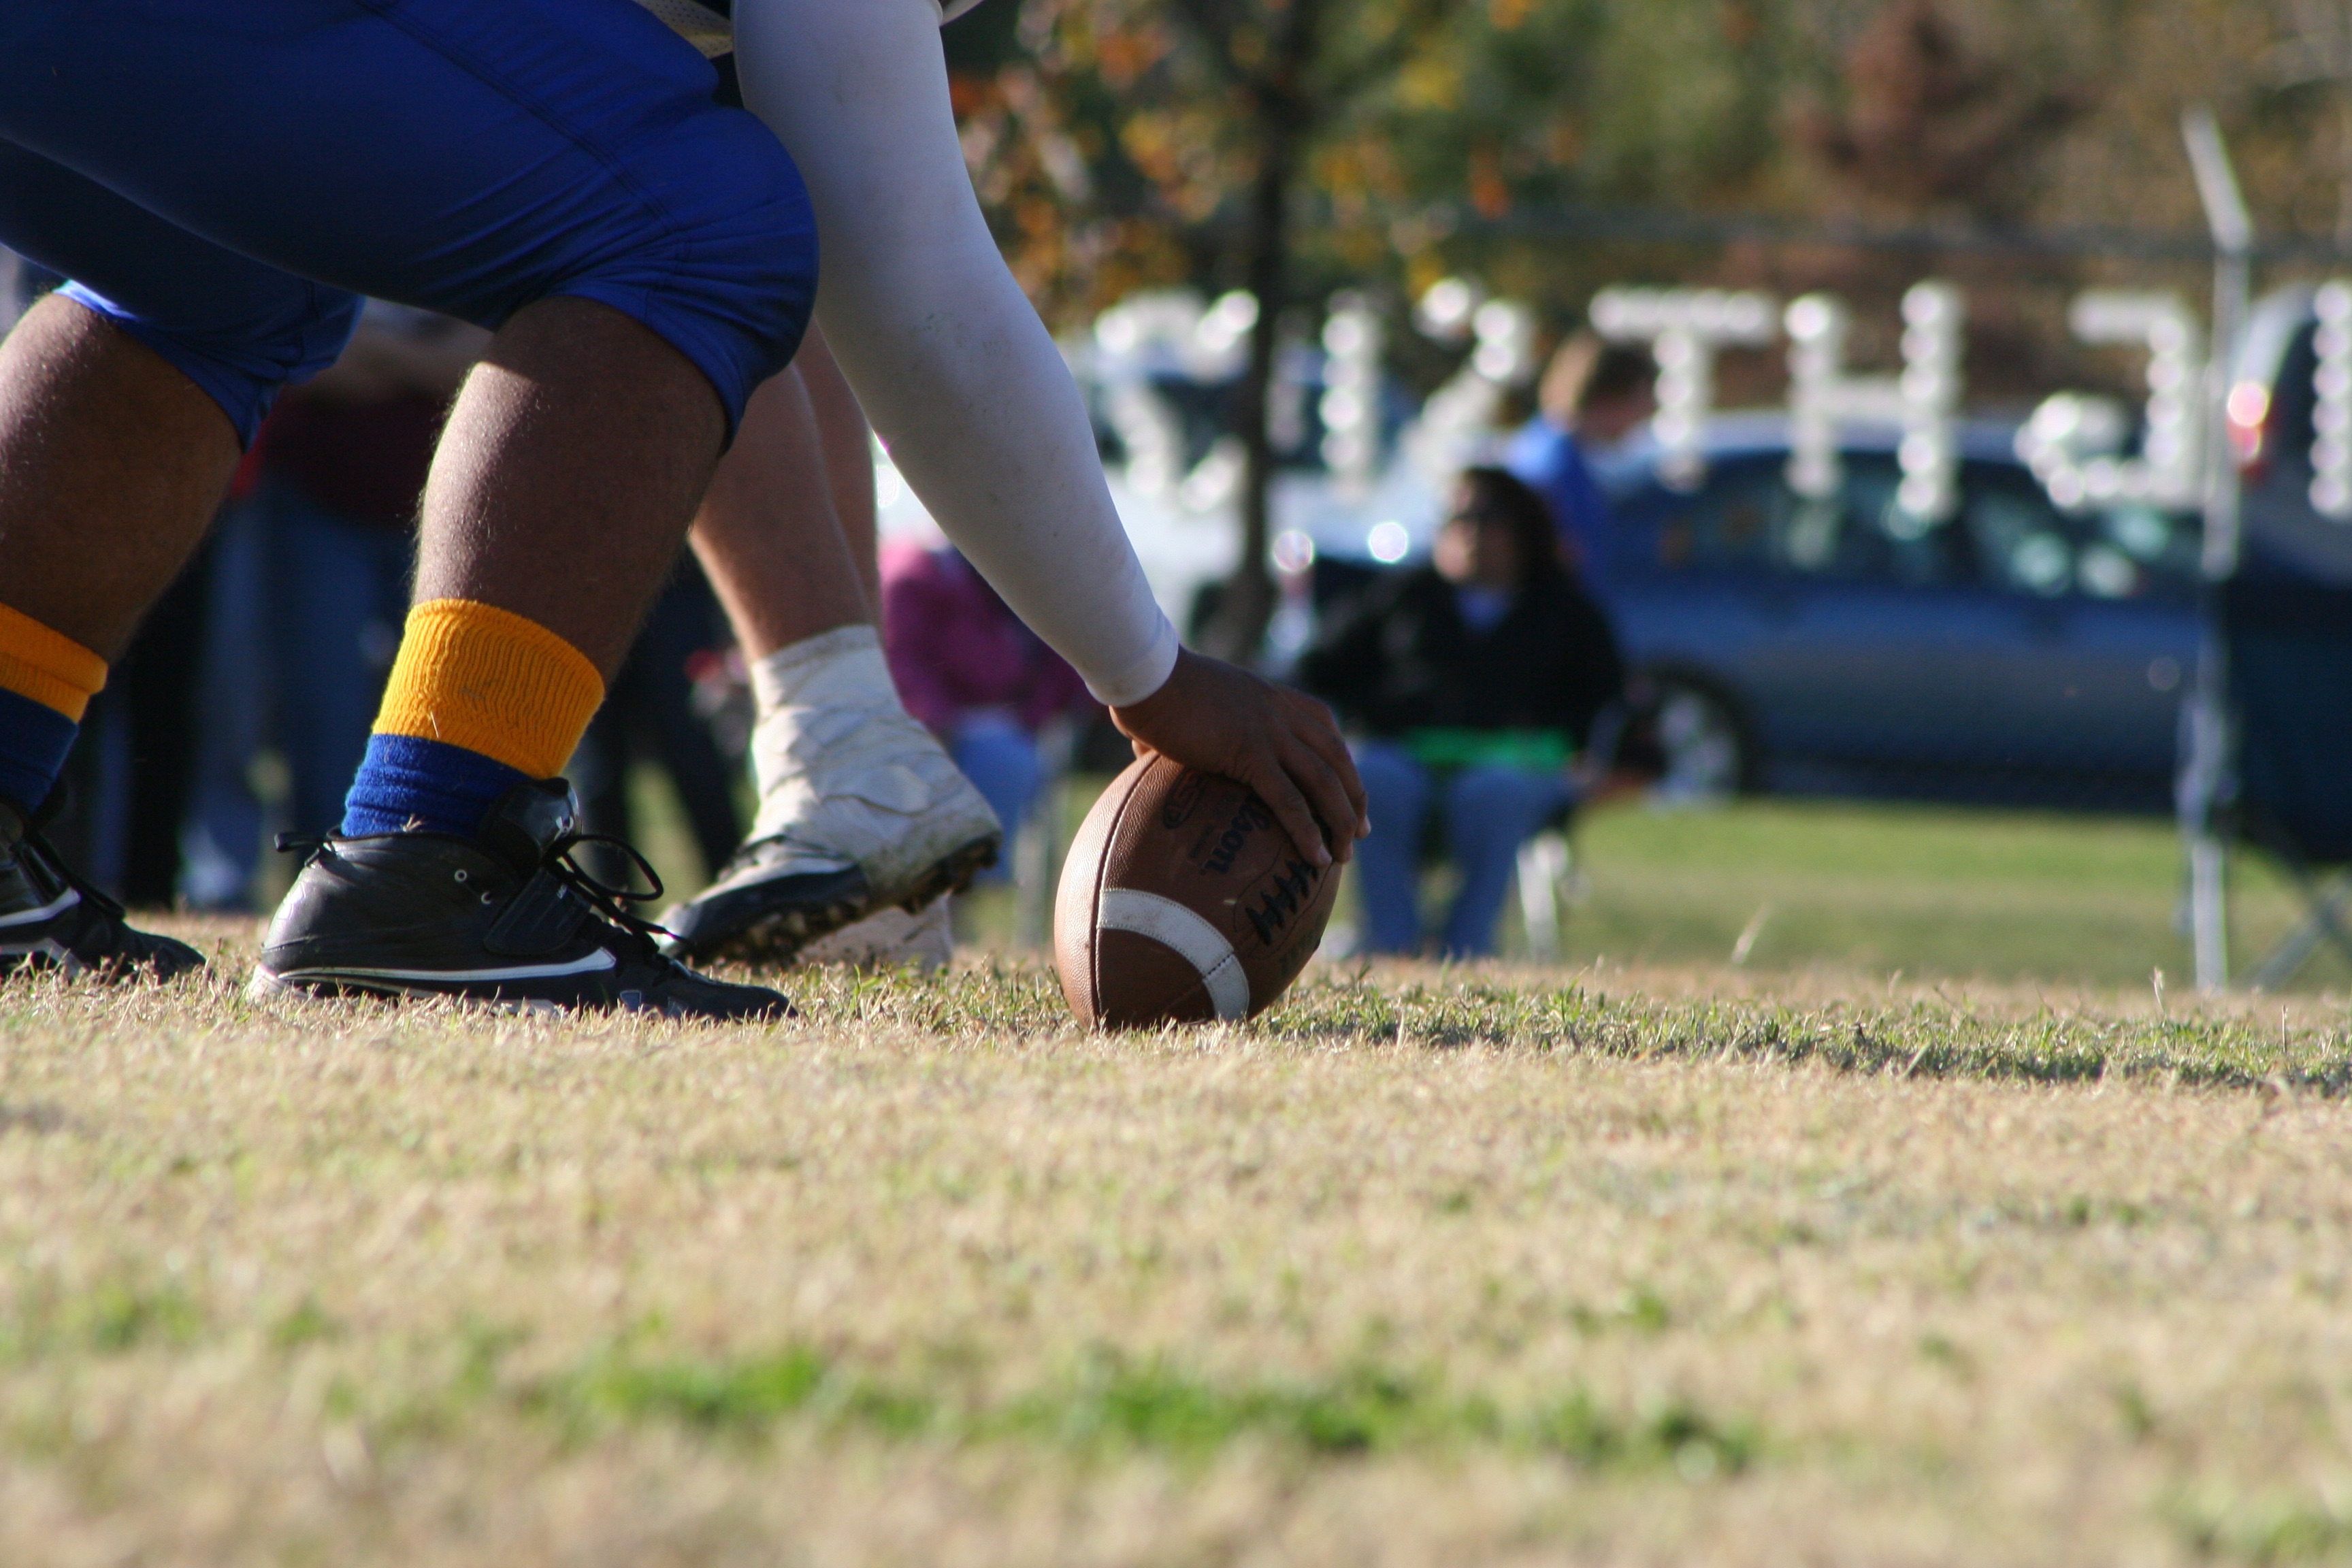
soccer, sports